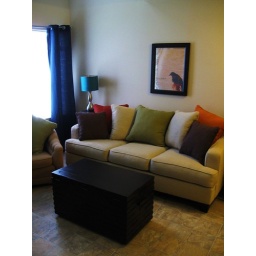
Bought in August 2008Hasn't been used much.Extra big green pillow like the one pictured. Excellent condition.Paid: $500Asking:$300